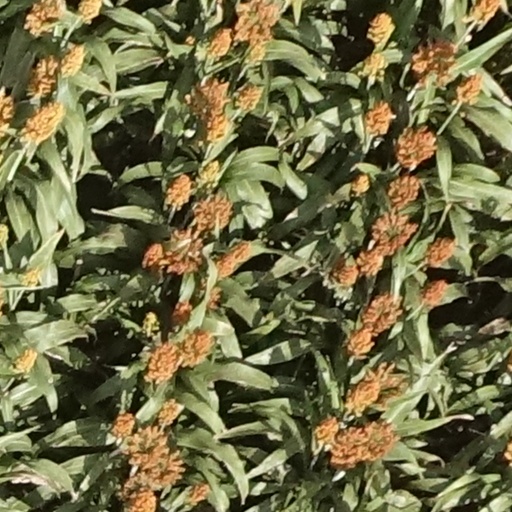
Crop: sorghum